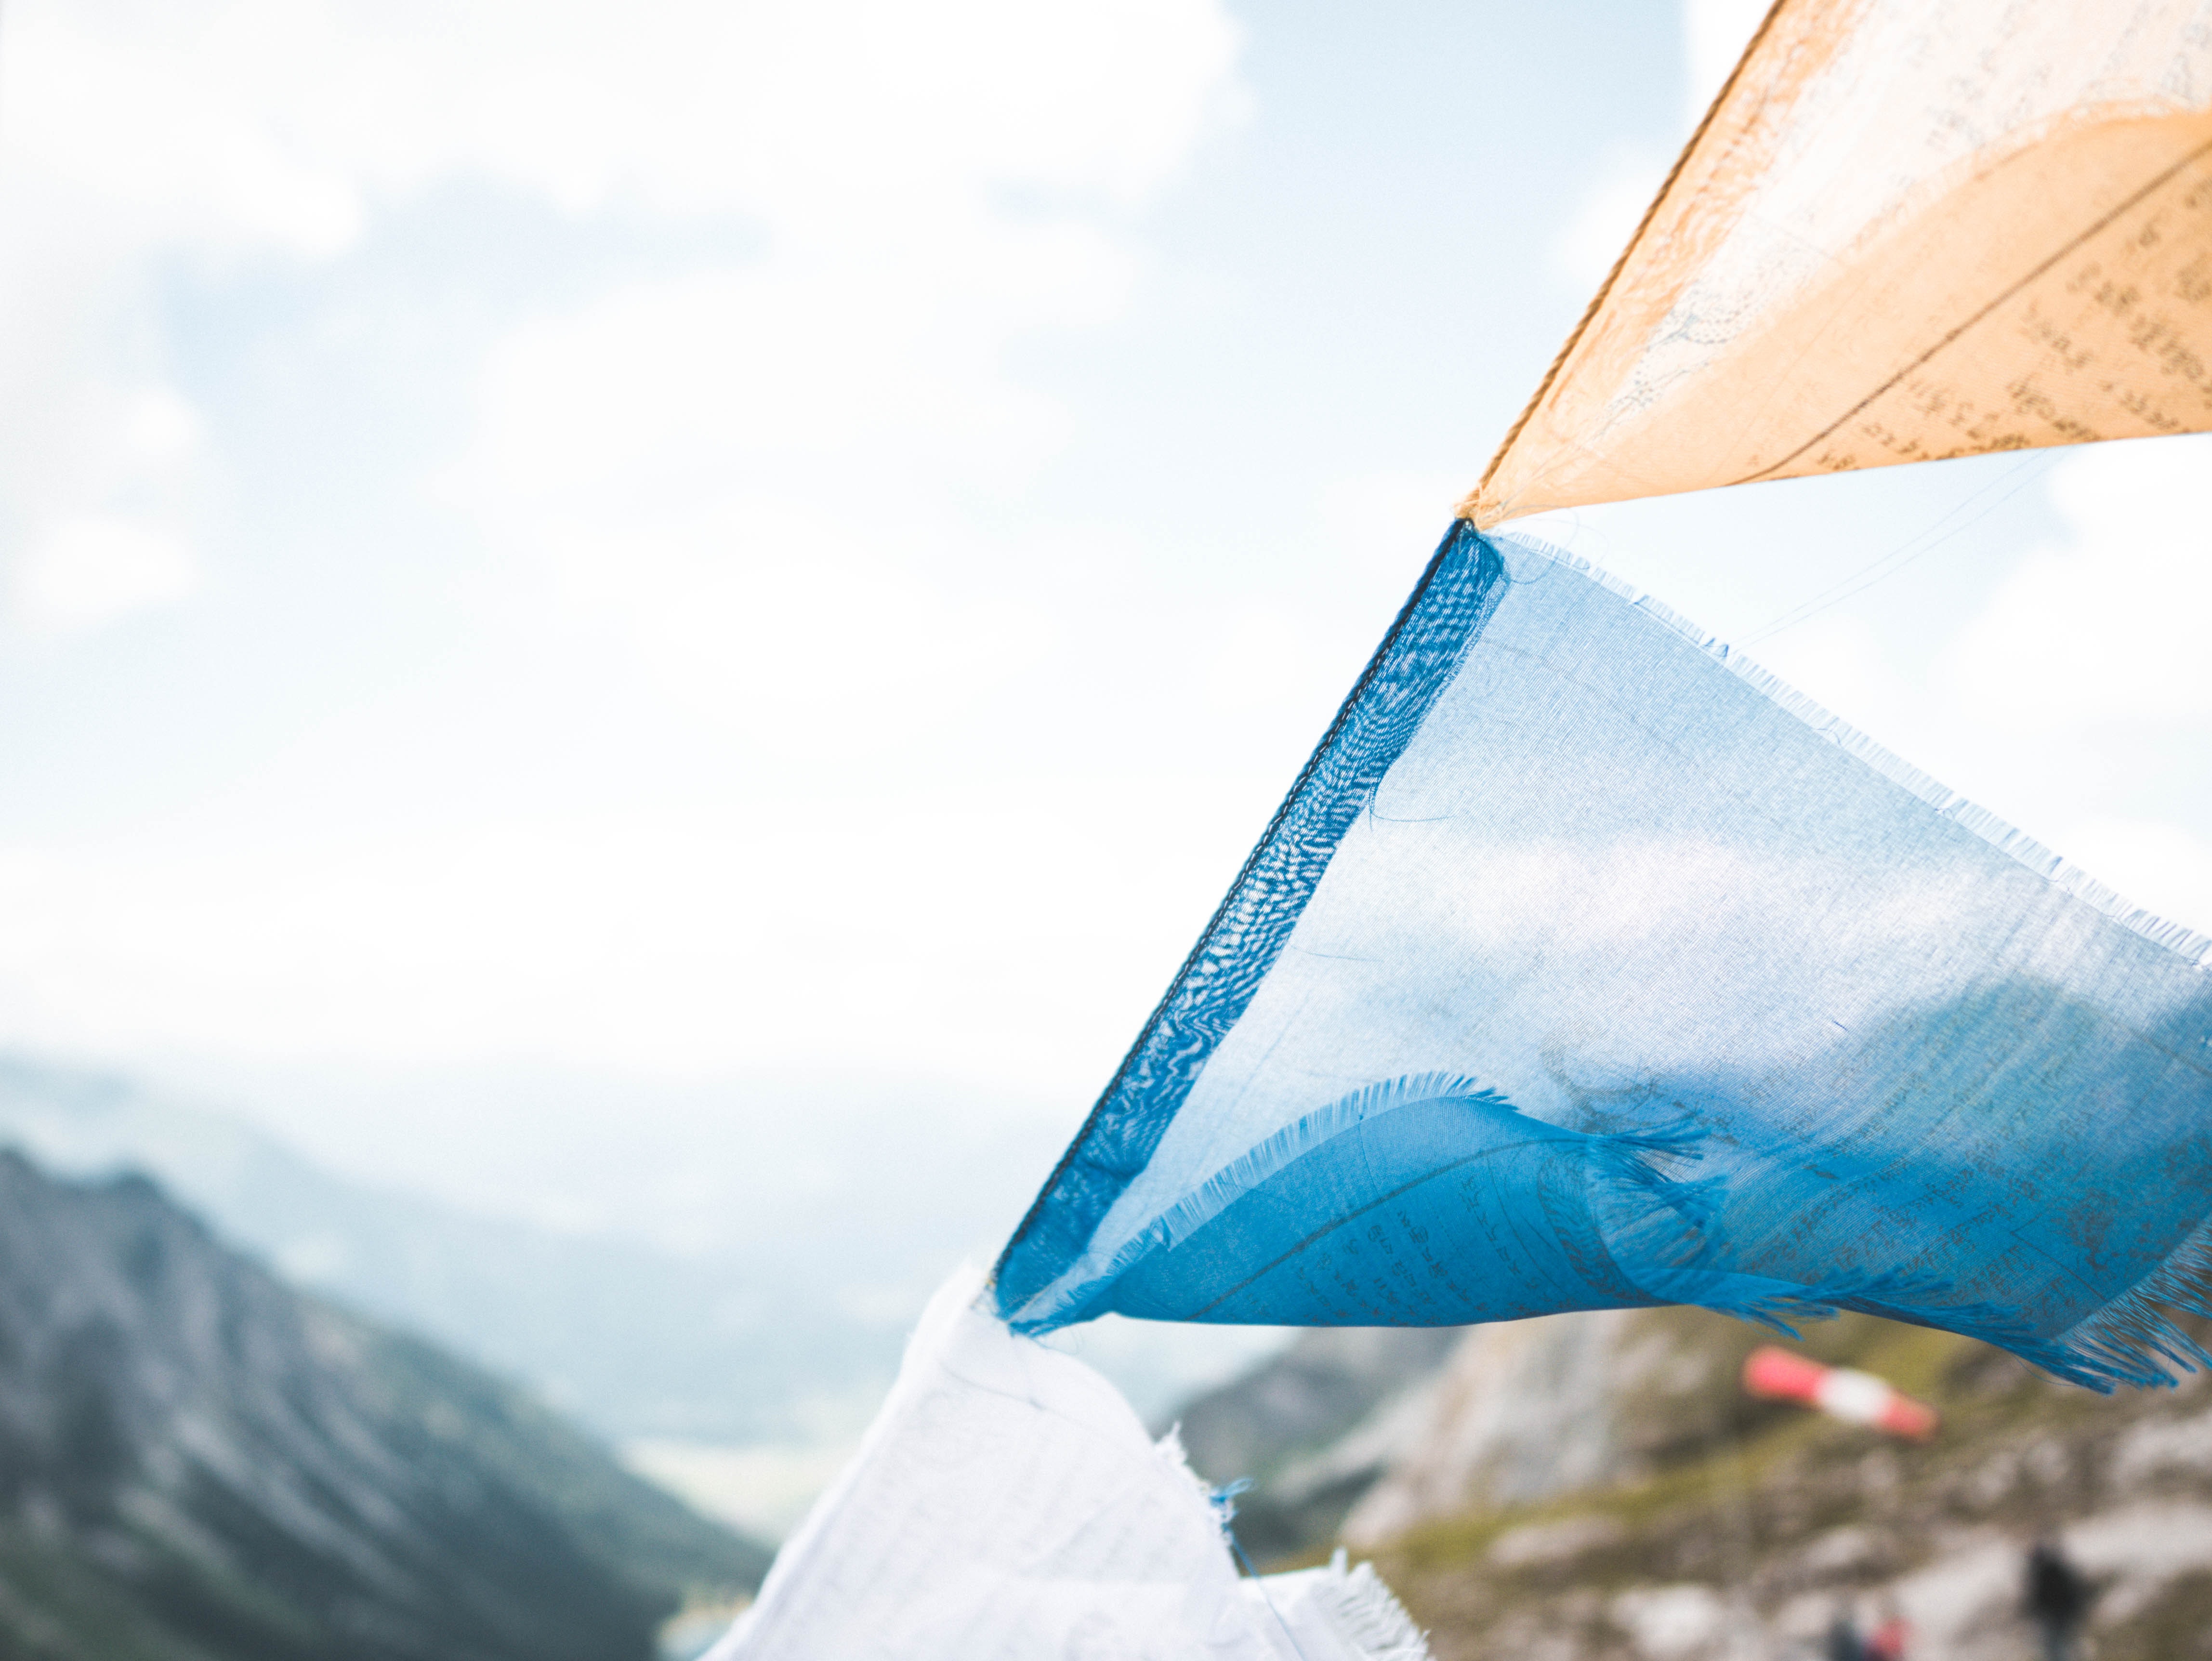
blue, sky, flag, water, vacation, mountain, architecture, cloud, mountain range, sail, travel, tourism